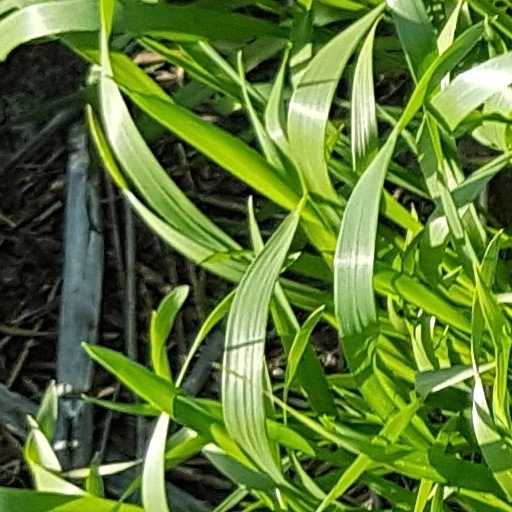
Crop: wheat